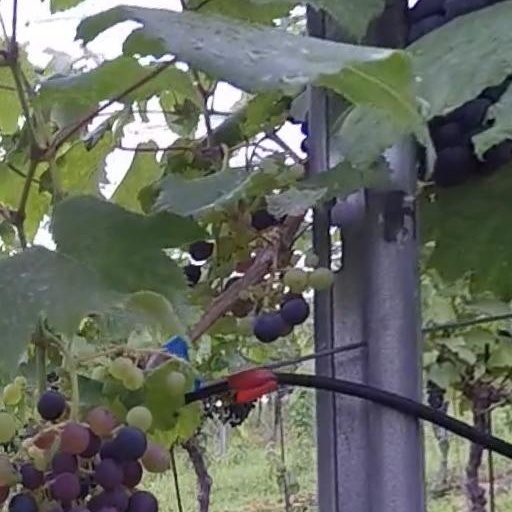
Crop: grape